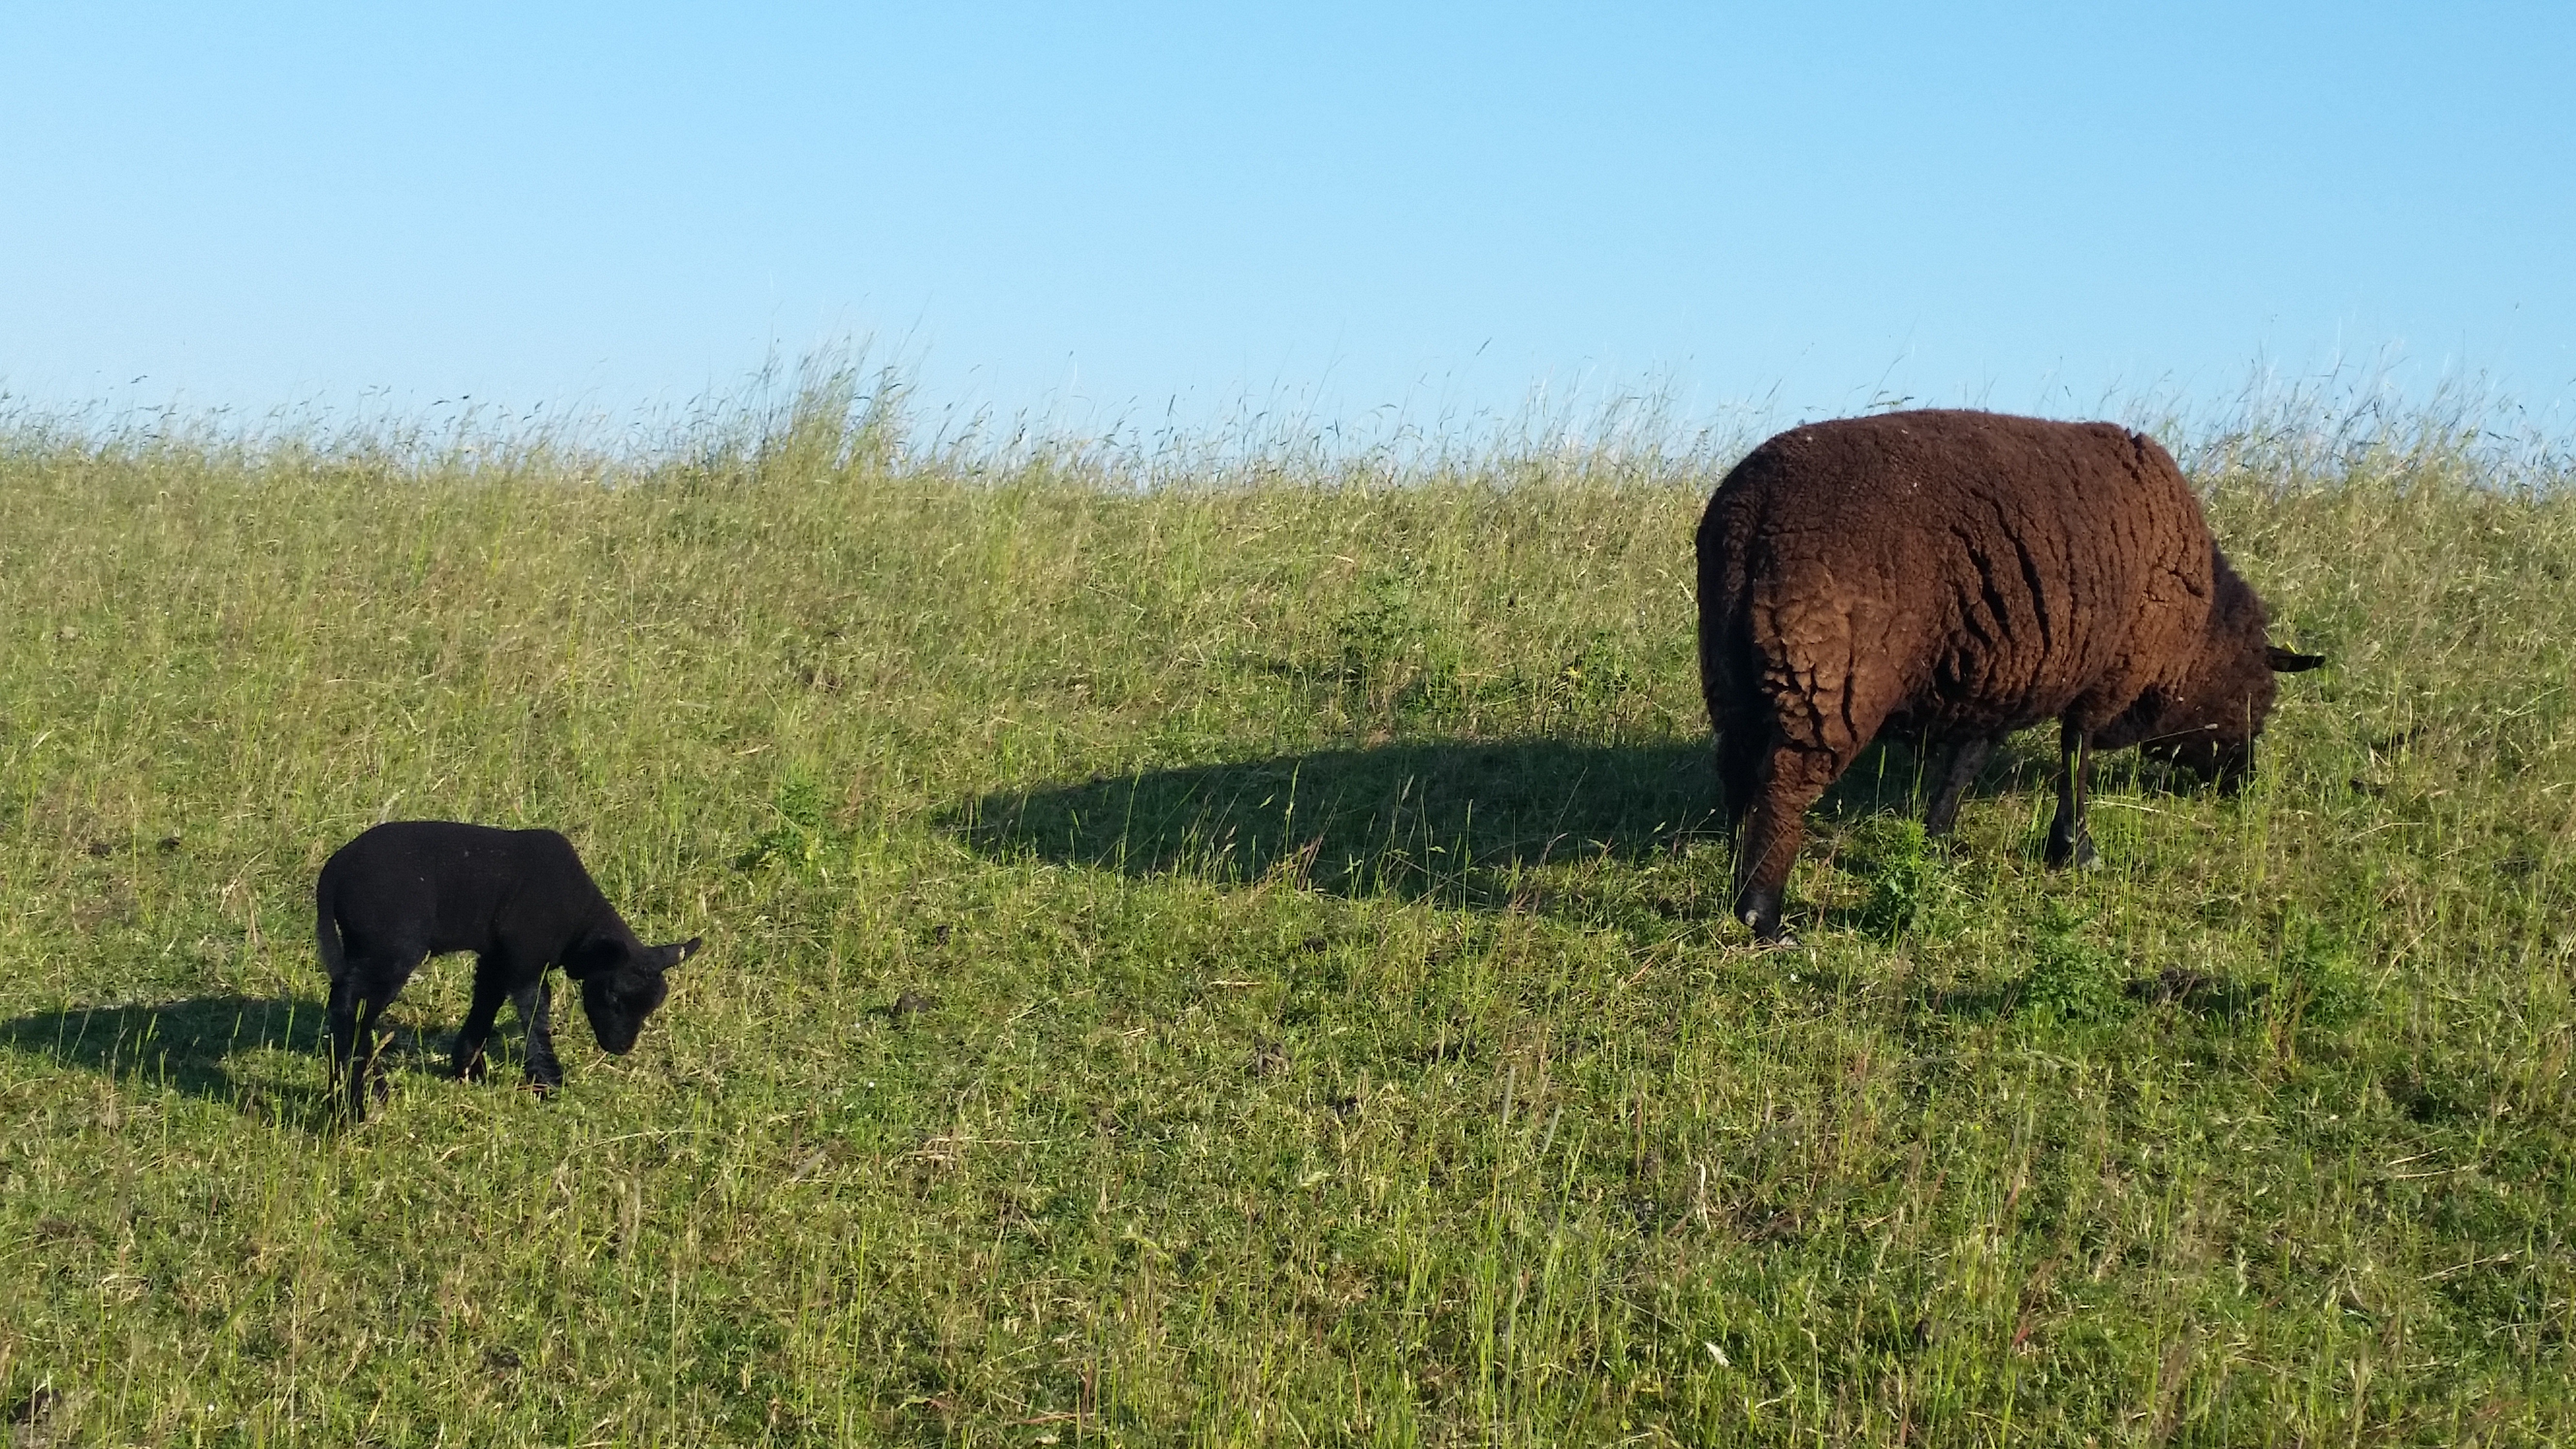
grass, sky, field, meadow, prairie, wildlife, herd, pasture, grazing, sheep, mammal, fauna, savanna, plain, grassland, bison, habitat, ecosystem, tundra, steppe, east frisia, black sheep, cattle like mammal